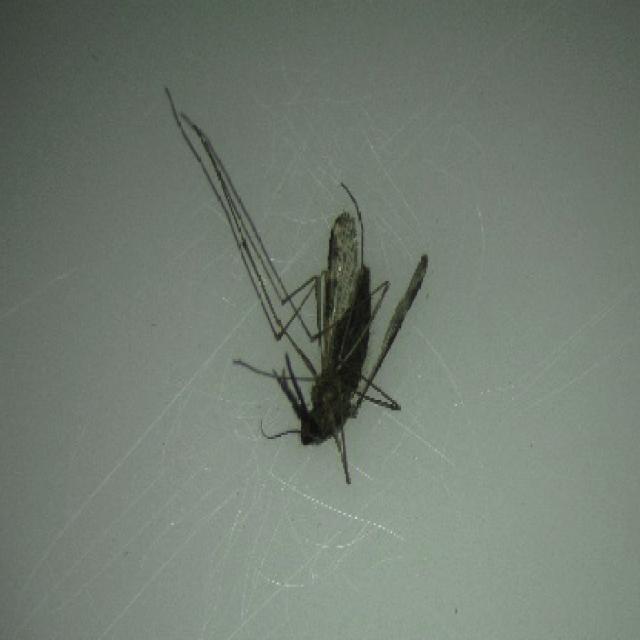
Species: anopheles_sinensis